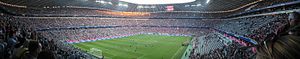
Allianz Arena / Arkitektur
Indenfor i Allianz Arena under en kamp mellem FC Bayern München og TSV 1860 München, 10. juli 2005.
Allianz Arena er et fodboldstadion i den tyske by München. Stadionet, der blev indviet i 2005, har plads til 75.024 tilskuere, blev åbnet i maj 2005. Det kostede 286 millioner euro at bygge stadionet. Allianz Arena er til daglig hjemmebane for Bayern München og TSV 1860 München, ligesom Tysklands fodboldlandshold har spillet en række hjemmekampe på stadionet. Det er blevet kåret som Europas mest moderne stadion.